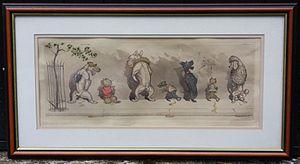
Like our masters